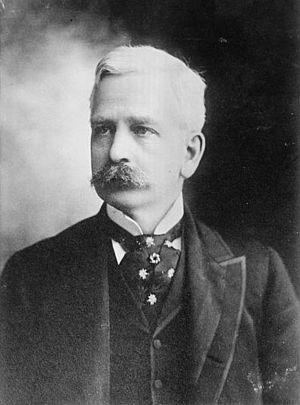
Le client a toujours raison est une maxime, une devise et un slogan populaires dans le domaine commercial. La phrase incite les commerçants à prioriser la satisfaction de la clientèle.